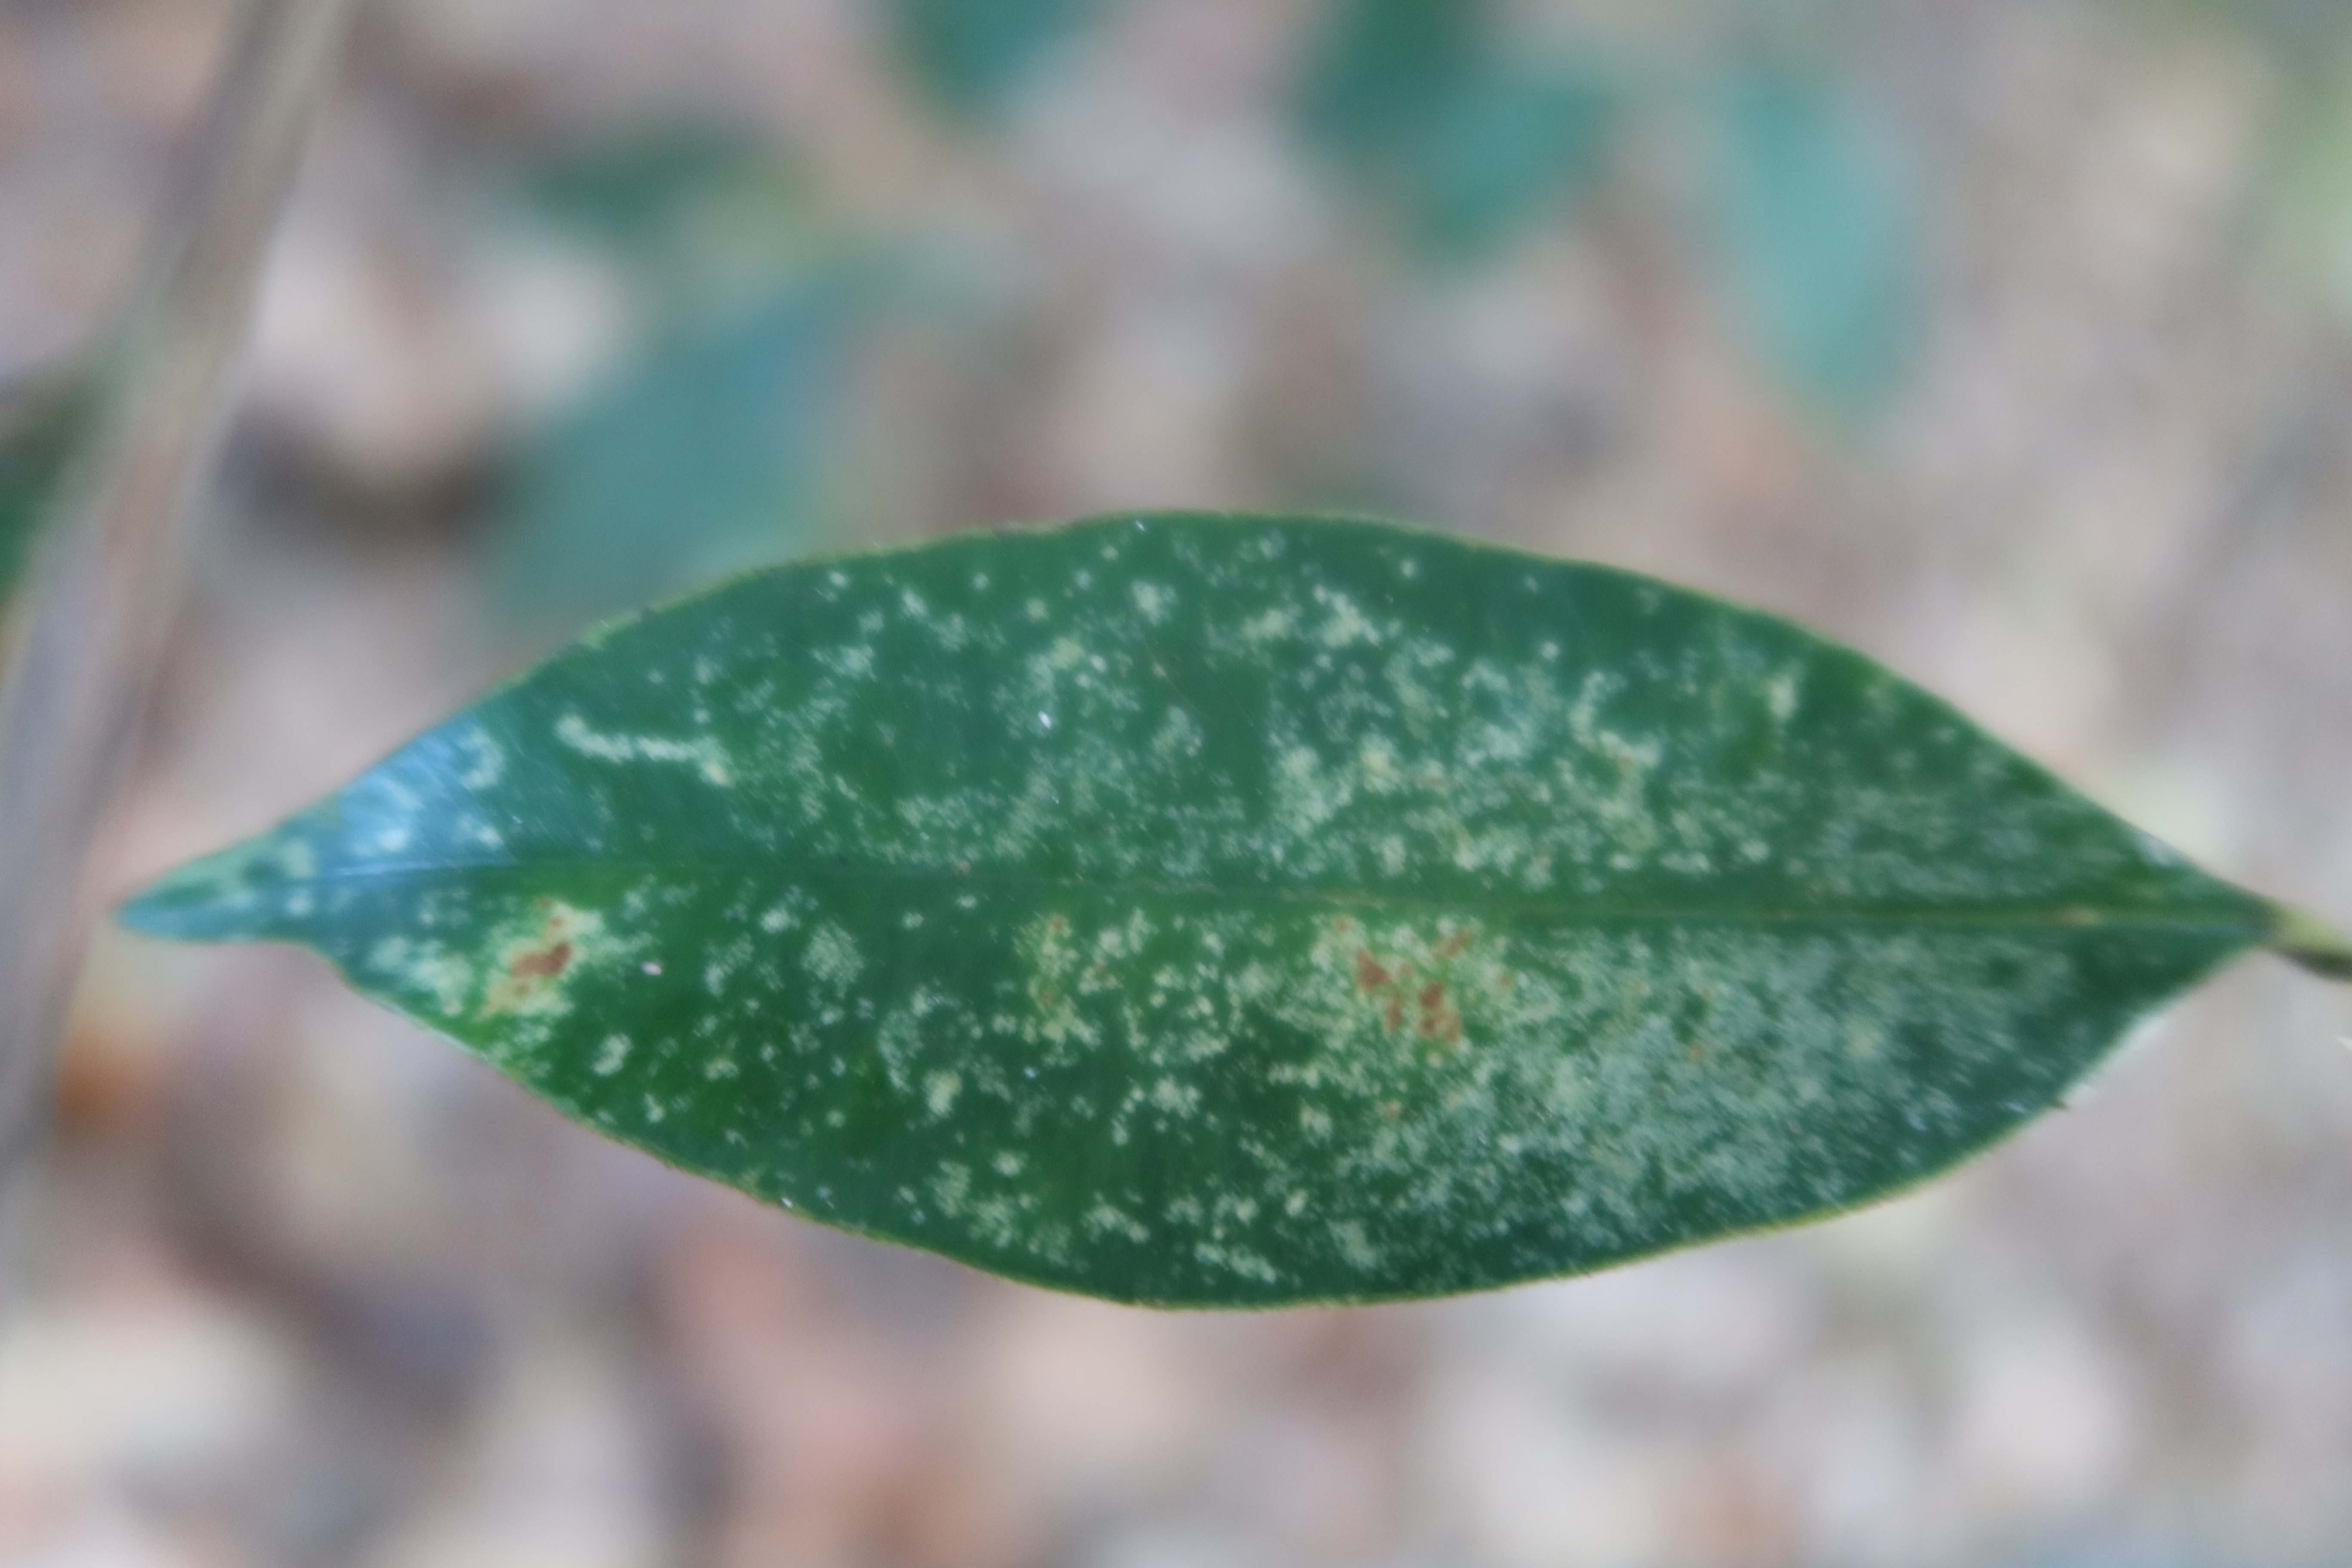
Label: Powdery mildew